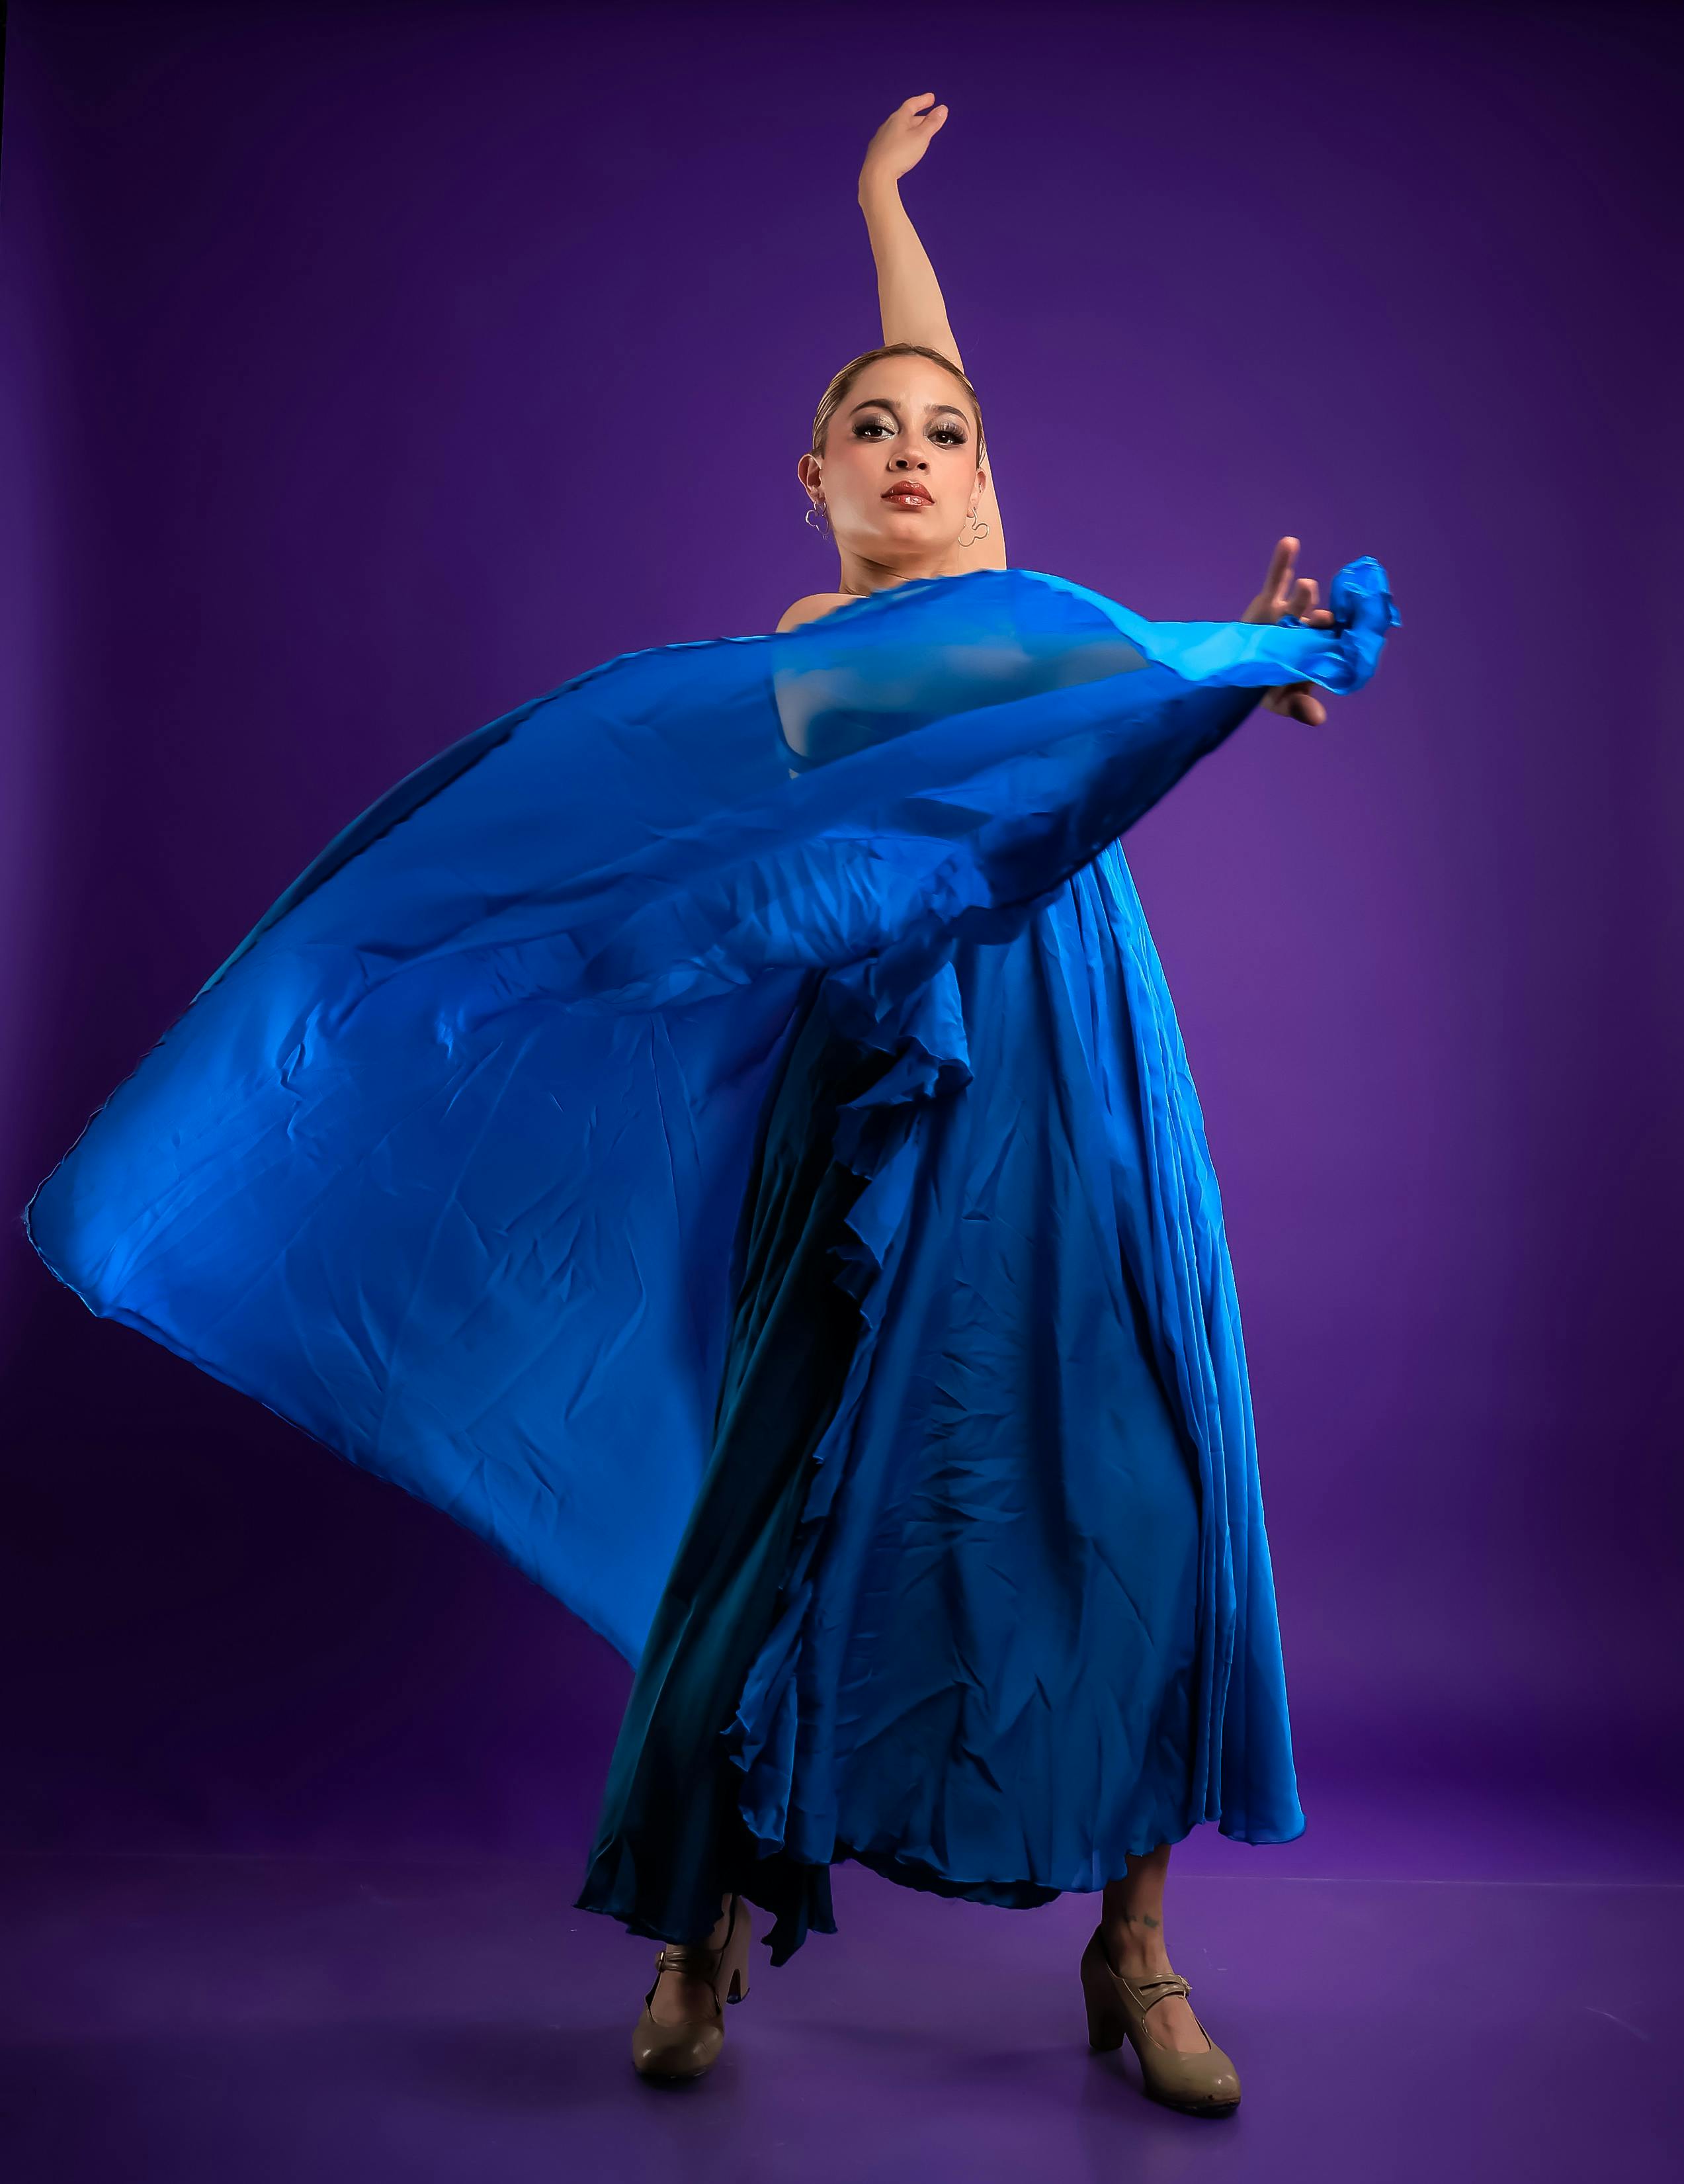
woman, blue, performing arts, entertainment, fashion, performance, dance, artist, costume design, choreography, dress, One piece garment, costume, silk, performance art, theatre, fashion design, modern dance, Talent show, musical theatre, foot, balance